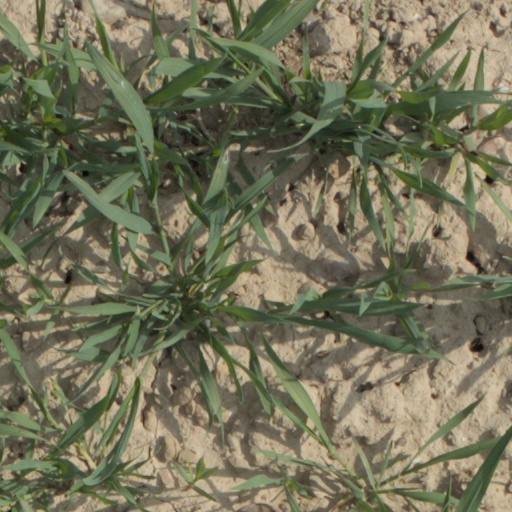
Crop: wheat